Valosin-containing protein

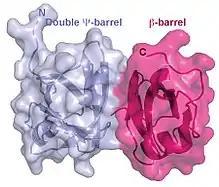
Figure 3- Structure of the N-domain of VCP. The N-domain is depicted as a molecular surface superimposed to a ribbon representation.

Structural studies show that many cofactor proteins bind to the N-domain at a cleft formed between the two sub-domains.